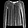
Label: Shirt